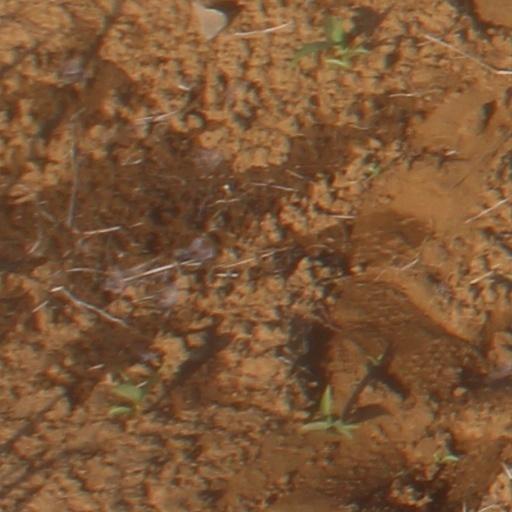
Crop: wheat